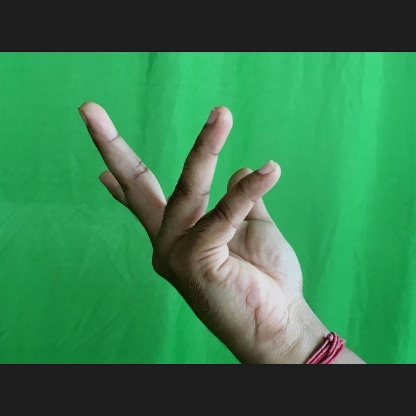
Mudra: Alapadmam